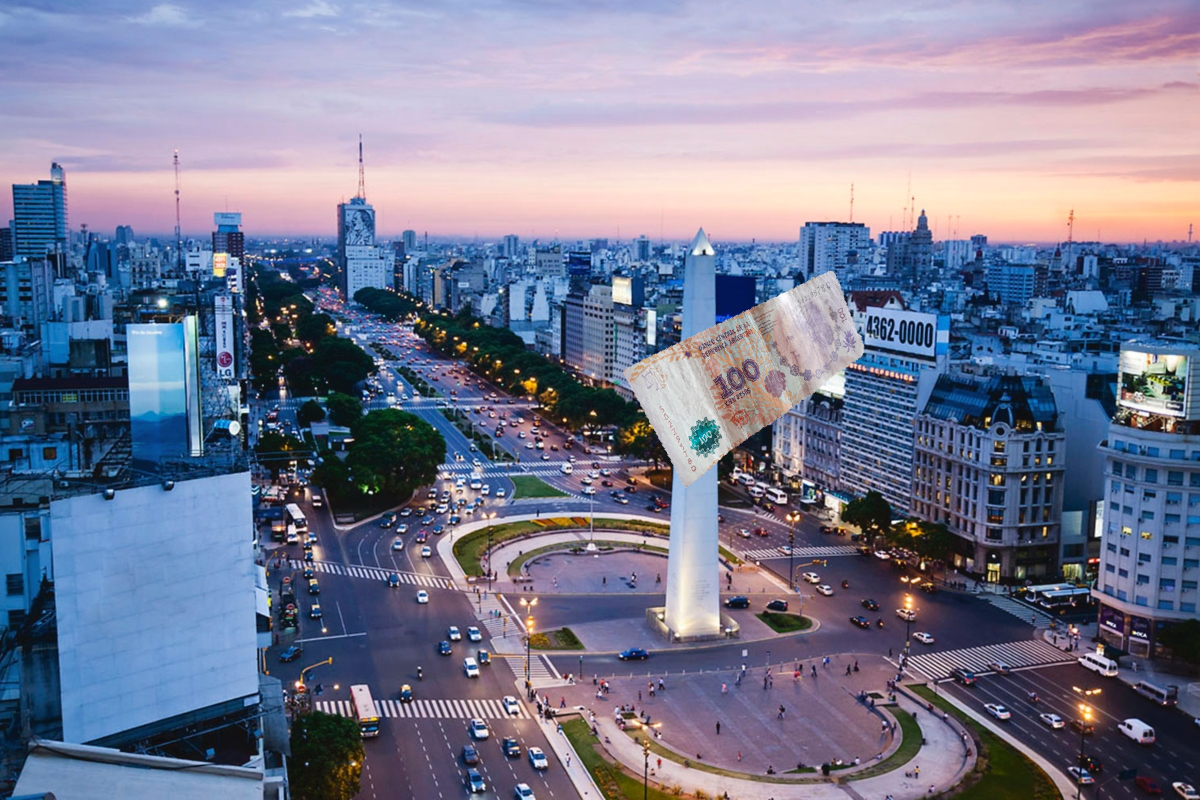
Denominación: 100